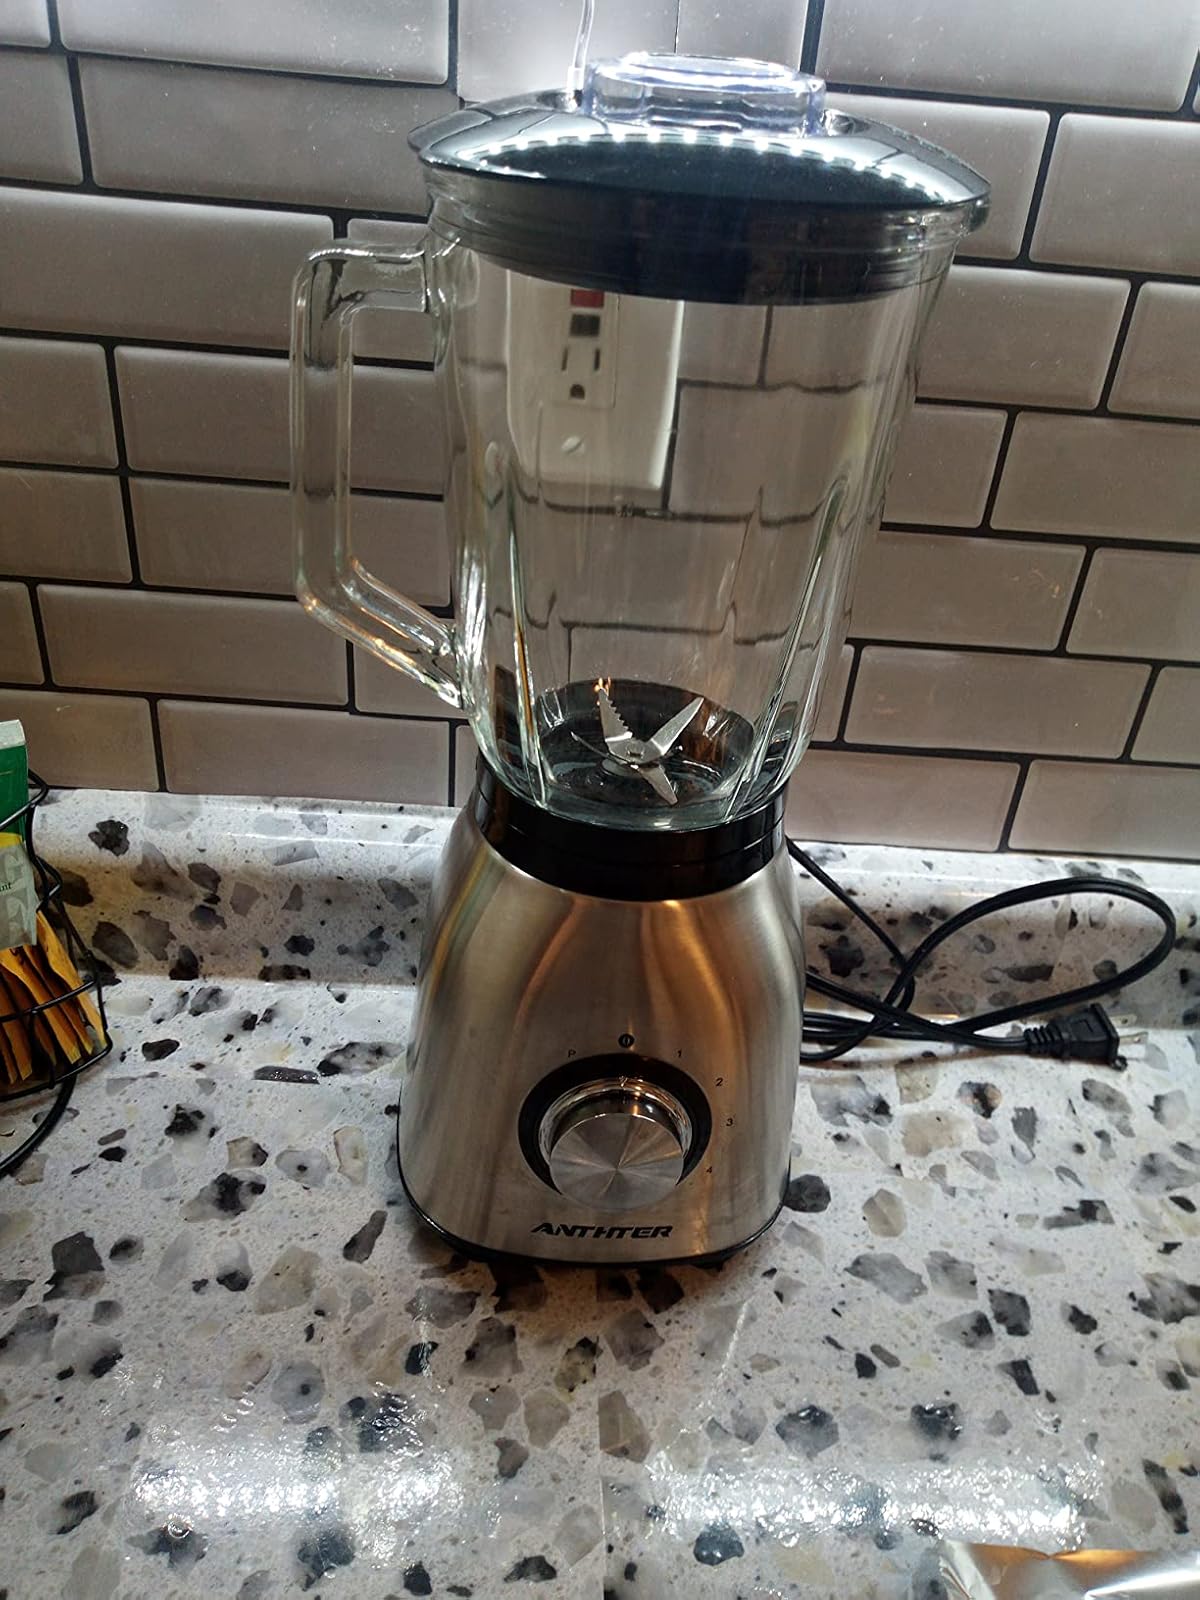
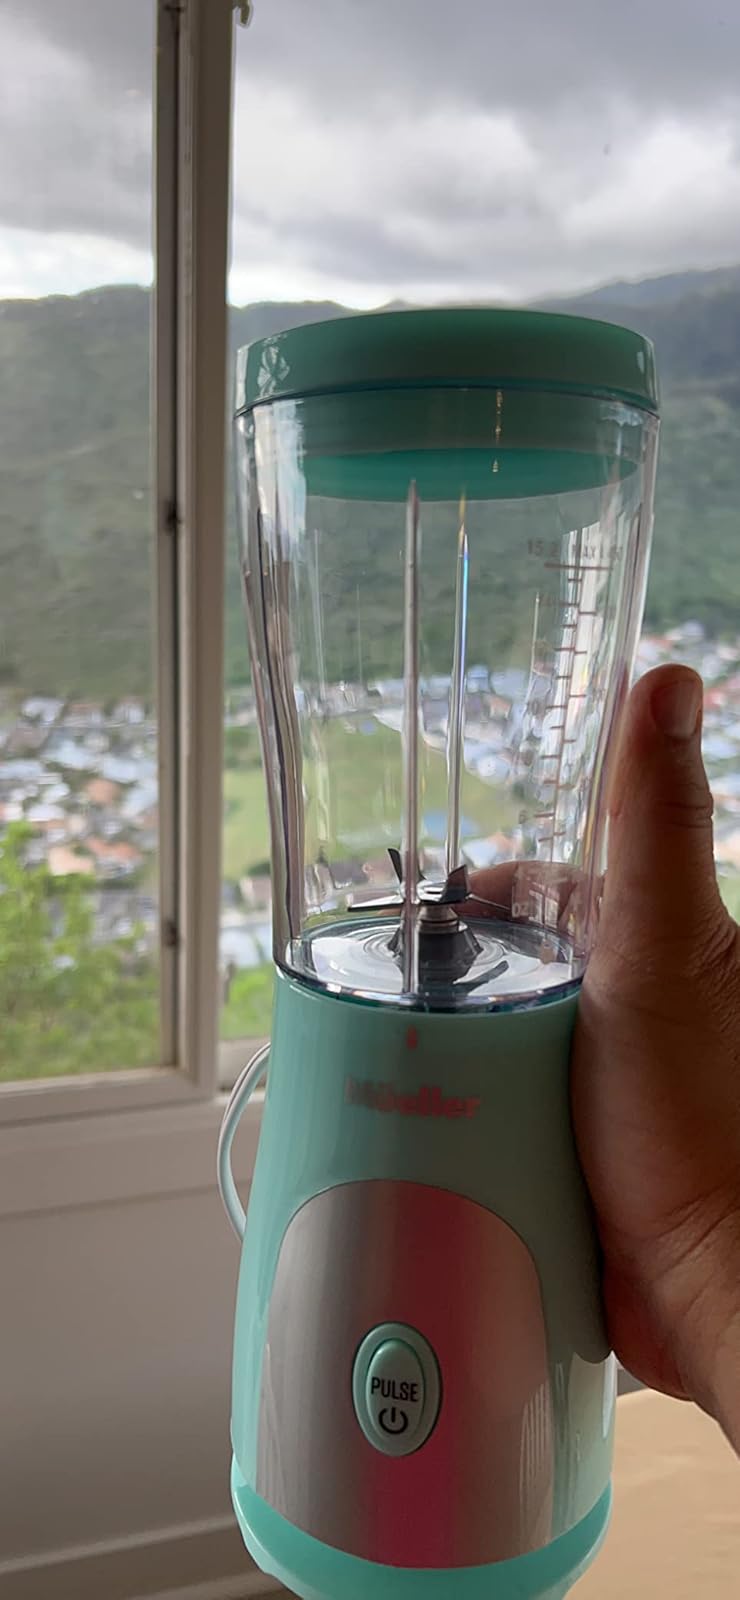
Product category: items_blender
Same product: no